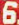
Number: 6